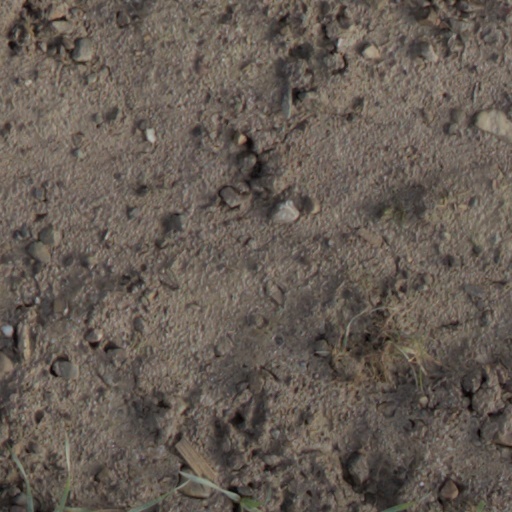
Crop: wheat